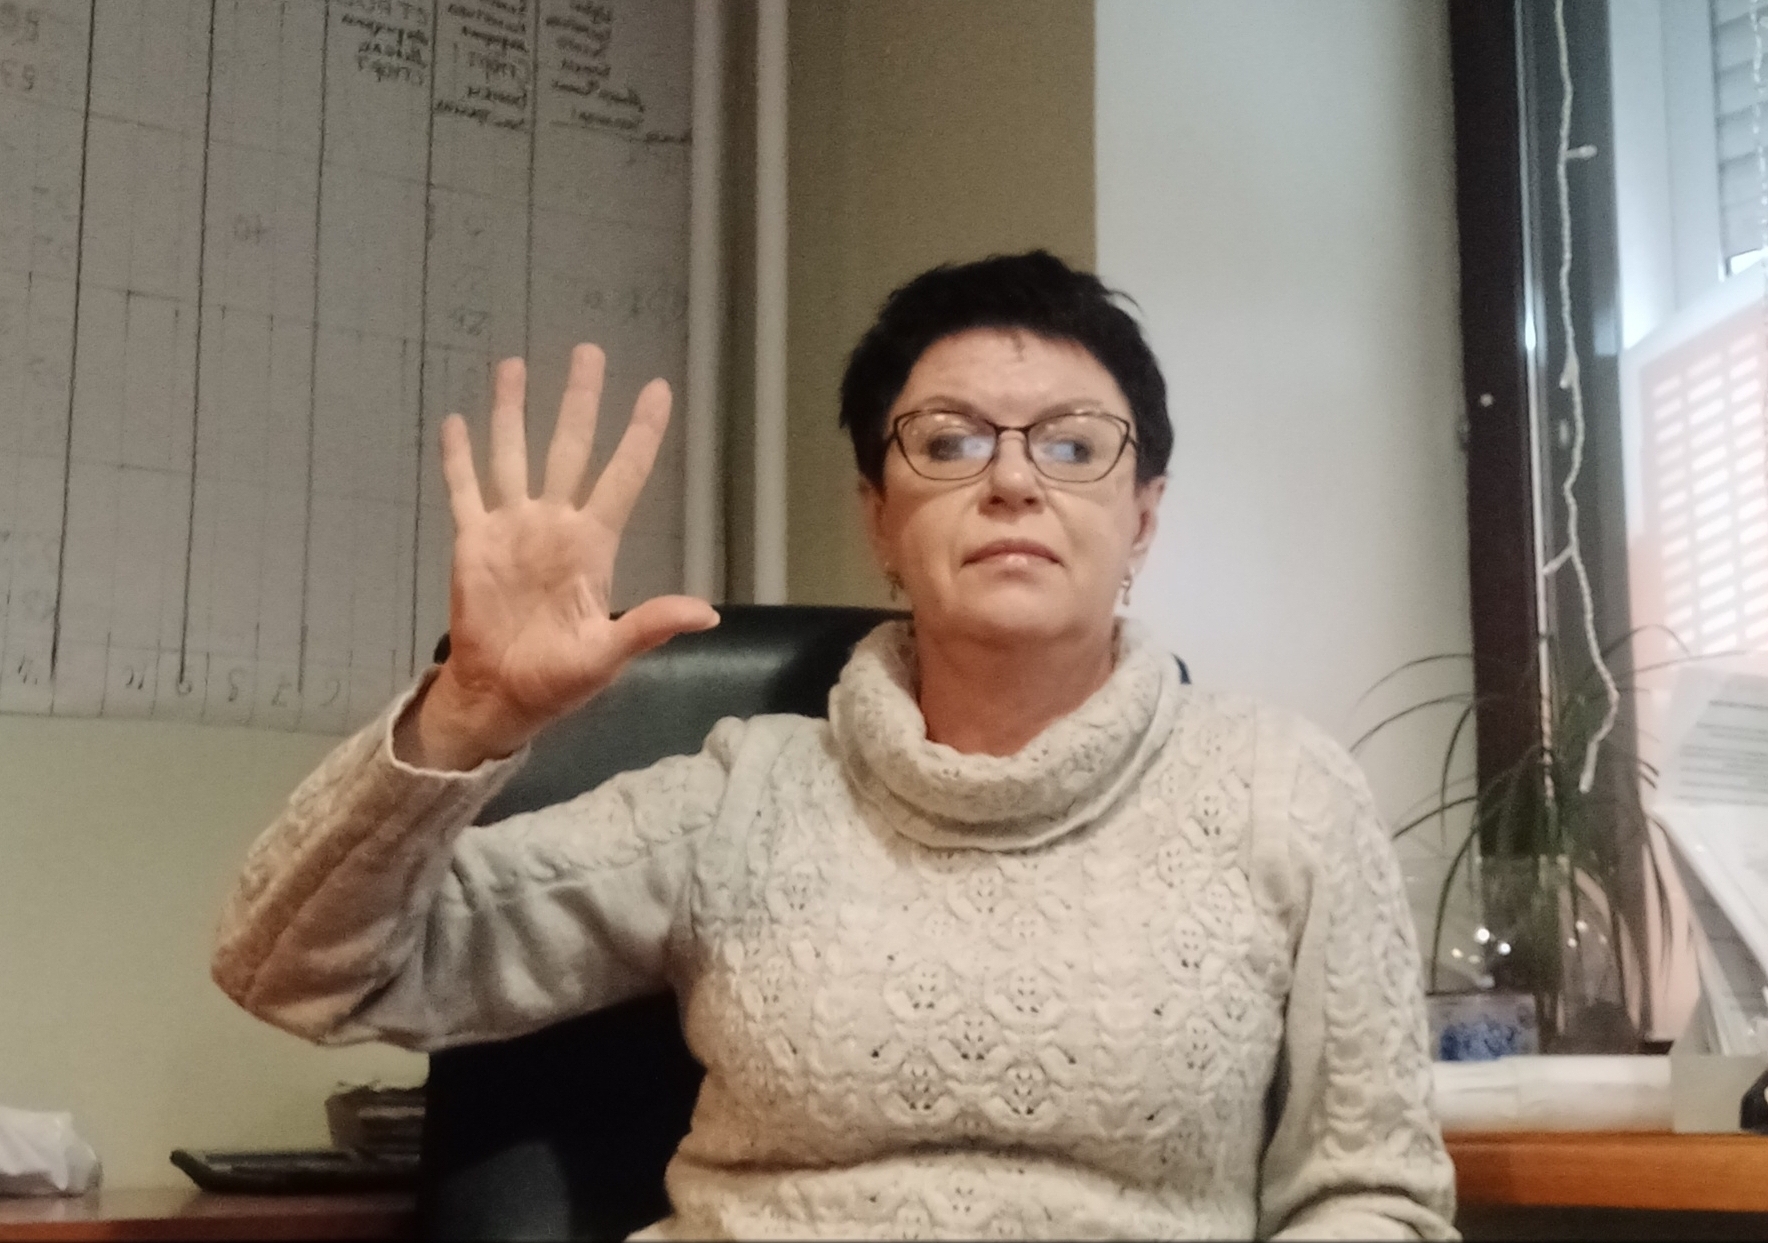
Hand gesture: palm